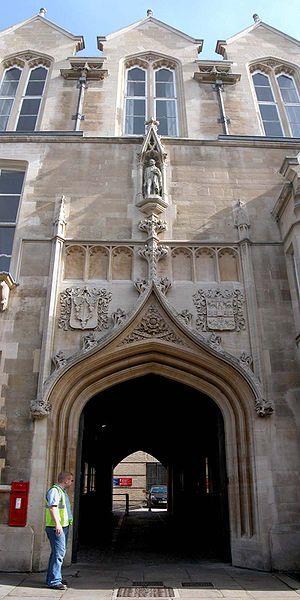
Le laboratoire Cavendish est le département de physique de l'université de Cambridge. Il fait partie de l'école de sciences physiques. Il a ouvert en 1874 comme l'un des premiers laboratoires d'enseignement en Angleterre. Son nom honore Henry Cavendish, fameux physicien anglais de la fin du XVIIIᵉ siècle.